Port Hudson State Historic Site

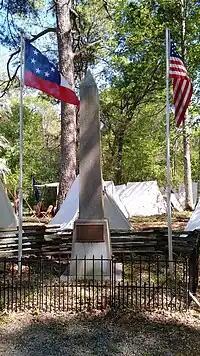
Port Hudson Peace Monument

In 1997 a dedication ceremony was held to pay tribute to all soldiers who died at the siege. A group of Civil War reenactors and a modern military honor guard escorted a gun carrier, which bore a wooden coffin containing the sparse remains of victims of both sides. Following the ceremony, the coffin was lowered to its final resting place beneath a single obelisk. The remains were found during an archaeological study began in 1987 to authenticate if graves of soldiers existed at the historic Port Hudson cemetery. Testing in the first season of the study found Confederate and Union buttons confirming the graves were military. An individual buried in a uniform with Union eagle buttons was probably a Union soldier who breached the line and was shot at close range receiving buck shot in the abdominal region.